Dram (unit)

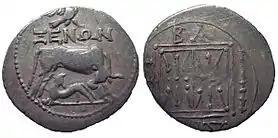
Silver Drachm from Dyrrhachium, Illyria dated . Obverse: cow standing right, looking back at calf which it suckles, eagle standing right above; Reverse: DUR PURBA, square containing double stellate pattern, club to left. Size: 20mm; Reference: Ceka 360

A coin weighing one drachma is known as a stater, drachm, or drachma. The Ottoman dirhem was based on the Sassanian drachm, which was itself based on the Roman dram/drachm.